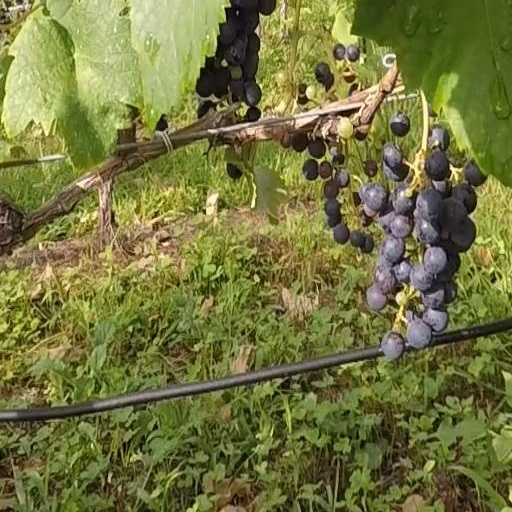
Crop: grape